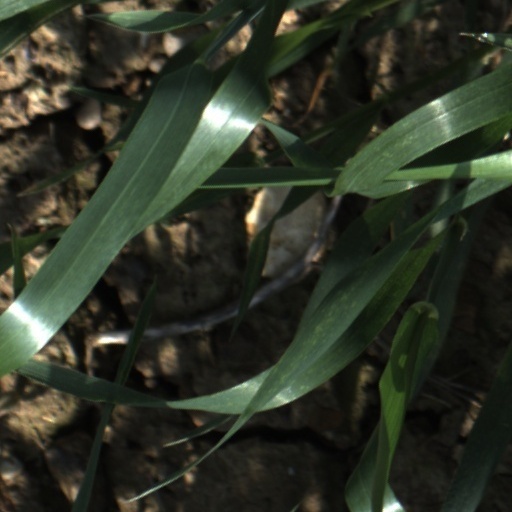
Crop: wheat